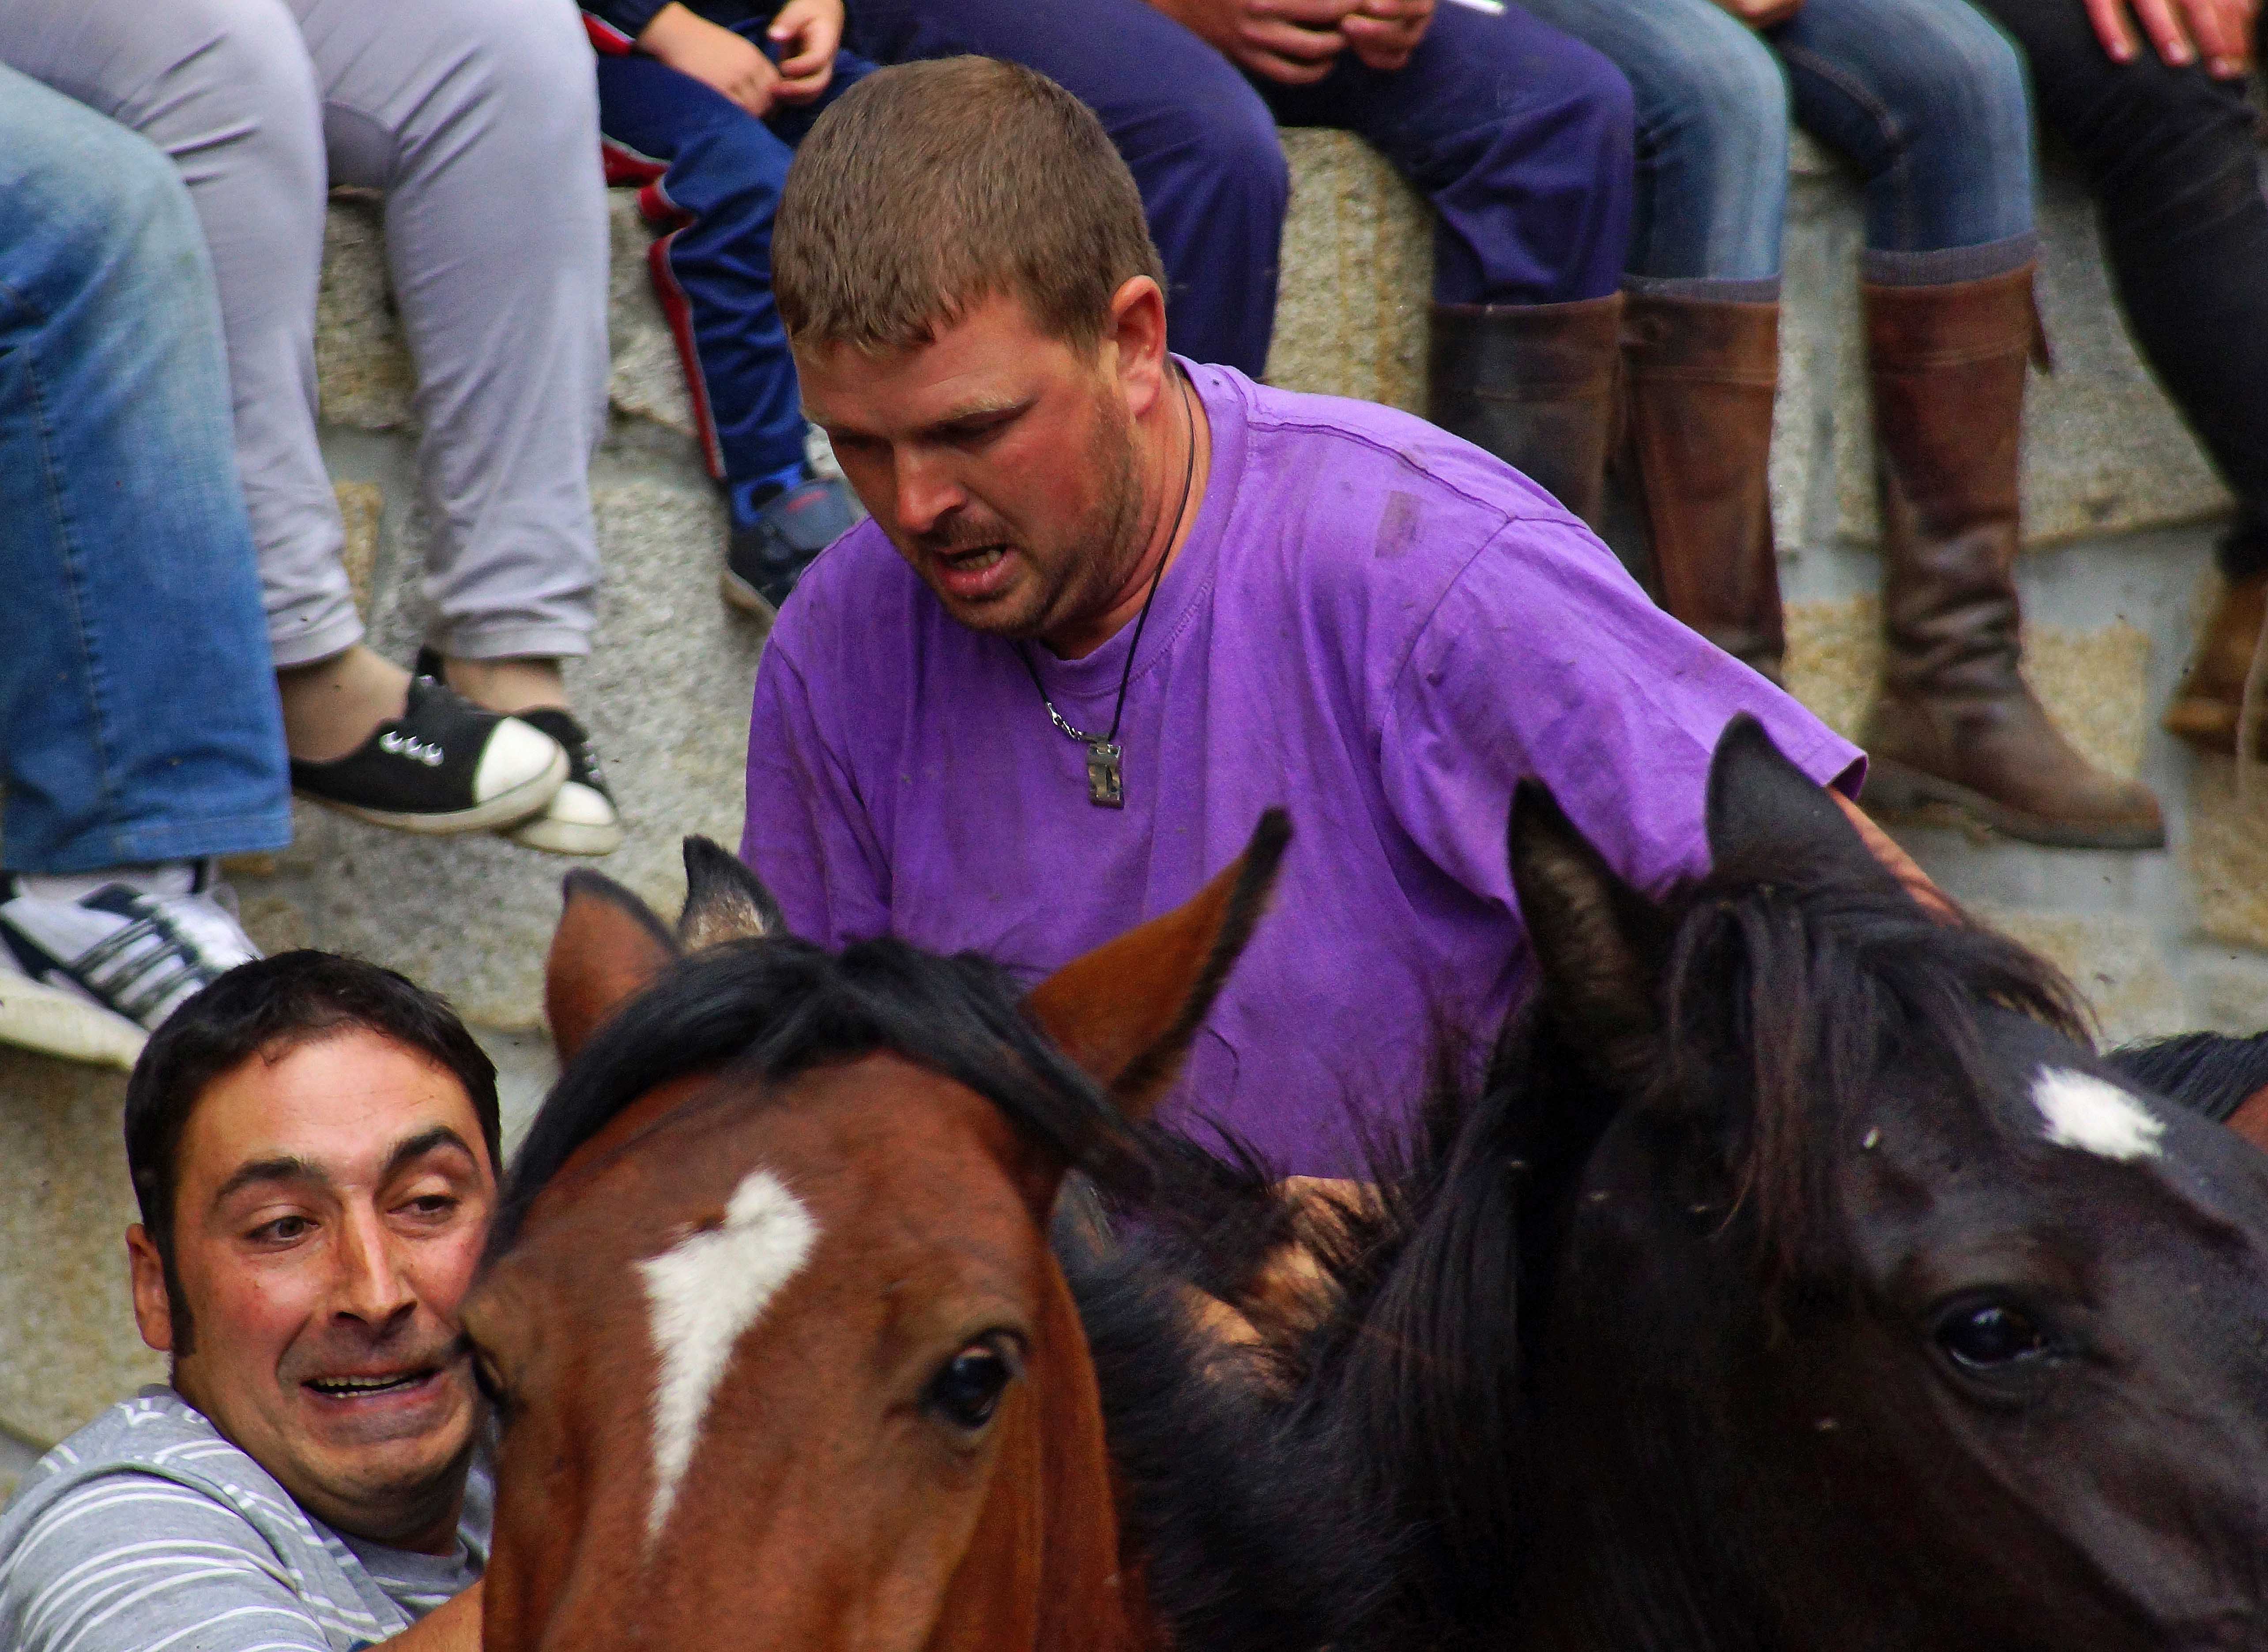
photo, horse, spain, animals, galicia, pontevedra, jockey, caballos, a77, espana, g, ggl1, gaby1, xovesphoto, animales, varios, some, xelodegalicia, sonya77v, cotobade, sonyslta77v, tamrom55200, rapadasbestas, gabrielcoru a, romer a, cuspedri os, pack animal, cattle like mammal, horse like mammal